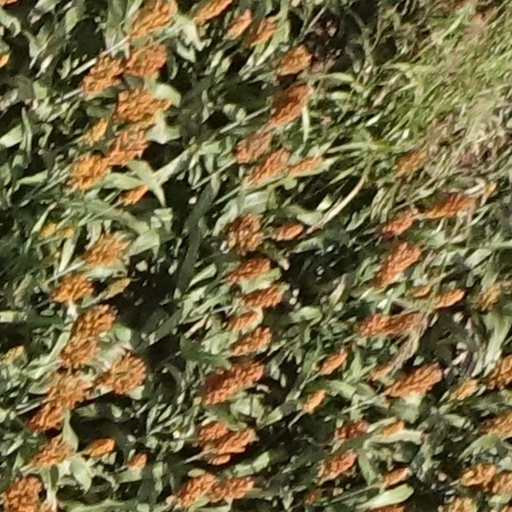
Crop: sorghum